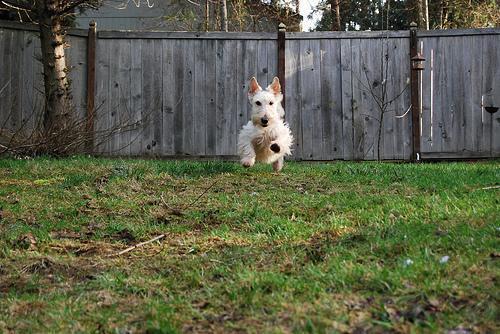
scottish terrier